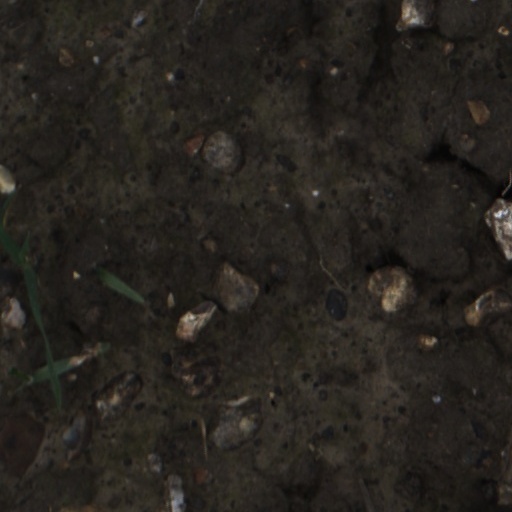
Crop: wheat